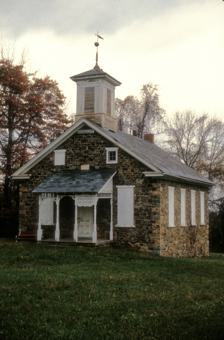
Building: Lutz-Franklin School
Country: United States of America
Year built: 1880
United States historic place Lutz-Franklin School U.S. National Register of Historic Places Lutz-Franklin School in 1970 Show map of Pennsylvania Show map of the United States Location 4216 Countryside La., Lower Saucon Township, Pennsylvania , U.S. Coordinates 40°37′28″N 75°16′49″W / 40.62439°N 75.28035°W / 40.62439; -75.28035 Area 1 acre (0.40 ha) Built 1880 Architectural style Late Victorian MPS Educational Resources of Pennsylvania MPS NRHP reference No. 08001268 Added to NRHP December 30, 2008 The Lutz-Franklin School is an historic one-room school building which is located in Lower Saucon Township in Northampton County, Pennsylvania . It was added to the National Register of Historic Places in 2008. History and architectural features Built in 1880, this historic school is a one-story, rectangular, stone building with a belfry , and was designed in the Late Victorian style. A front porch was added in 1901. The building measures thirty-two feet by thirty-eight feet and has a slate covered gable roof. It was used as a school until 1958. The building was restored in 2004-2006 and houses the Lower Saucon Township Historical Society Museum . It was added to the National Register of Historic Places in 2008. References